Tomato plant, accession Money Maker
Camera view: vertical (180 deg); turntable rotation: 0 degrees
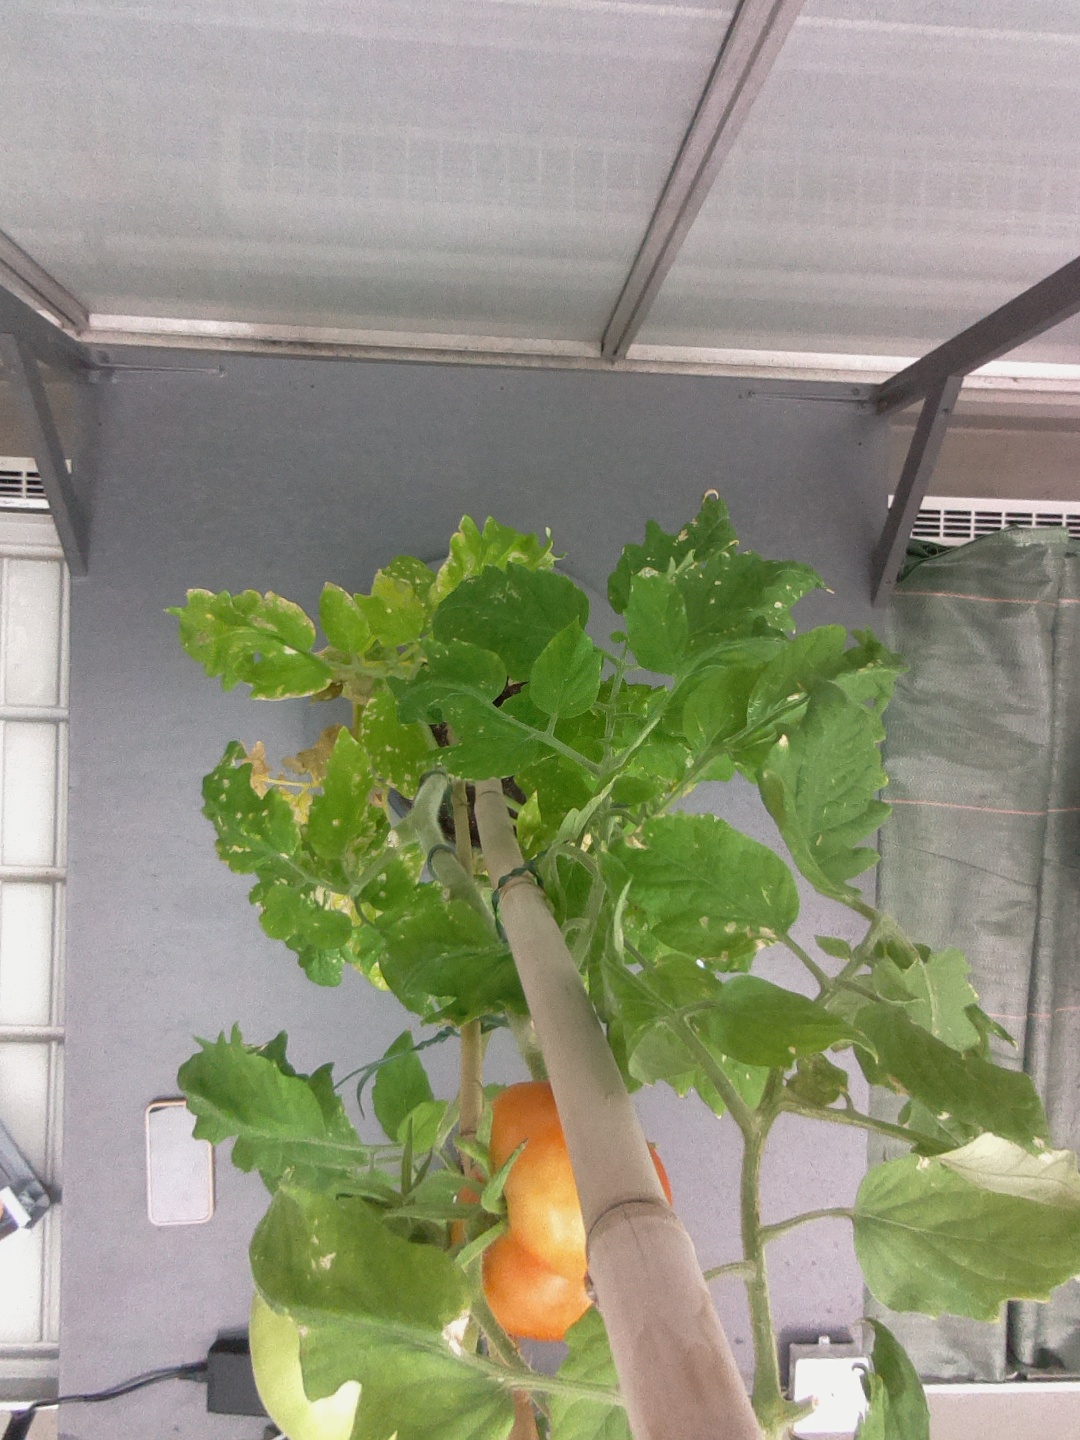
BBCH growth stage 82: 20%-30% of fruits show typical fully ripe color